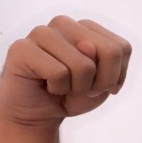
ASL sign: N